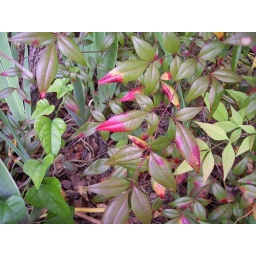
Volunteer plants under tree